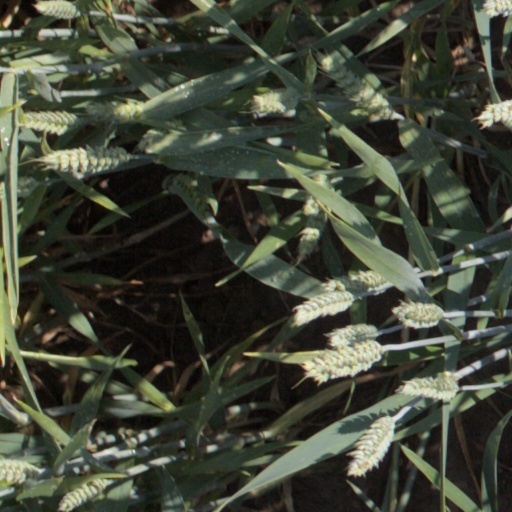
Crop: wheat